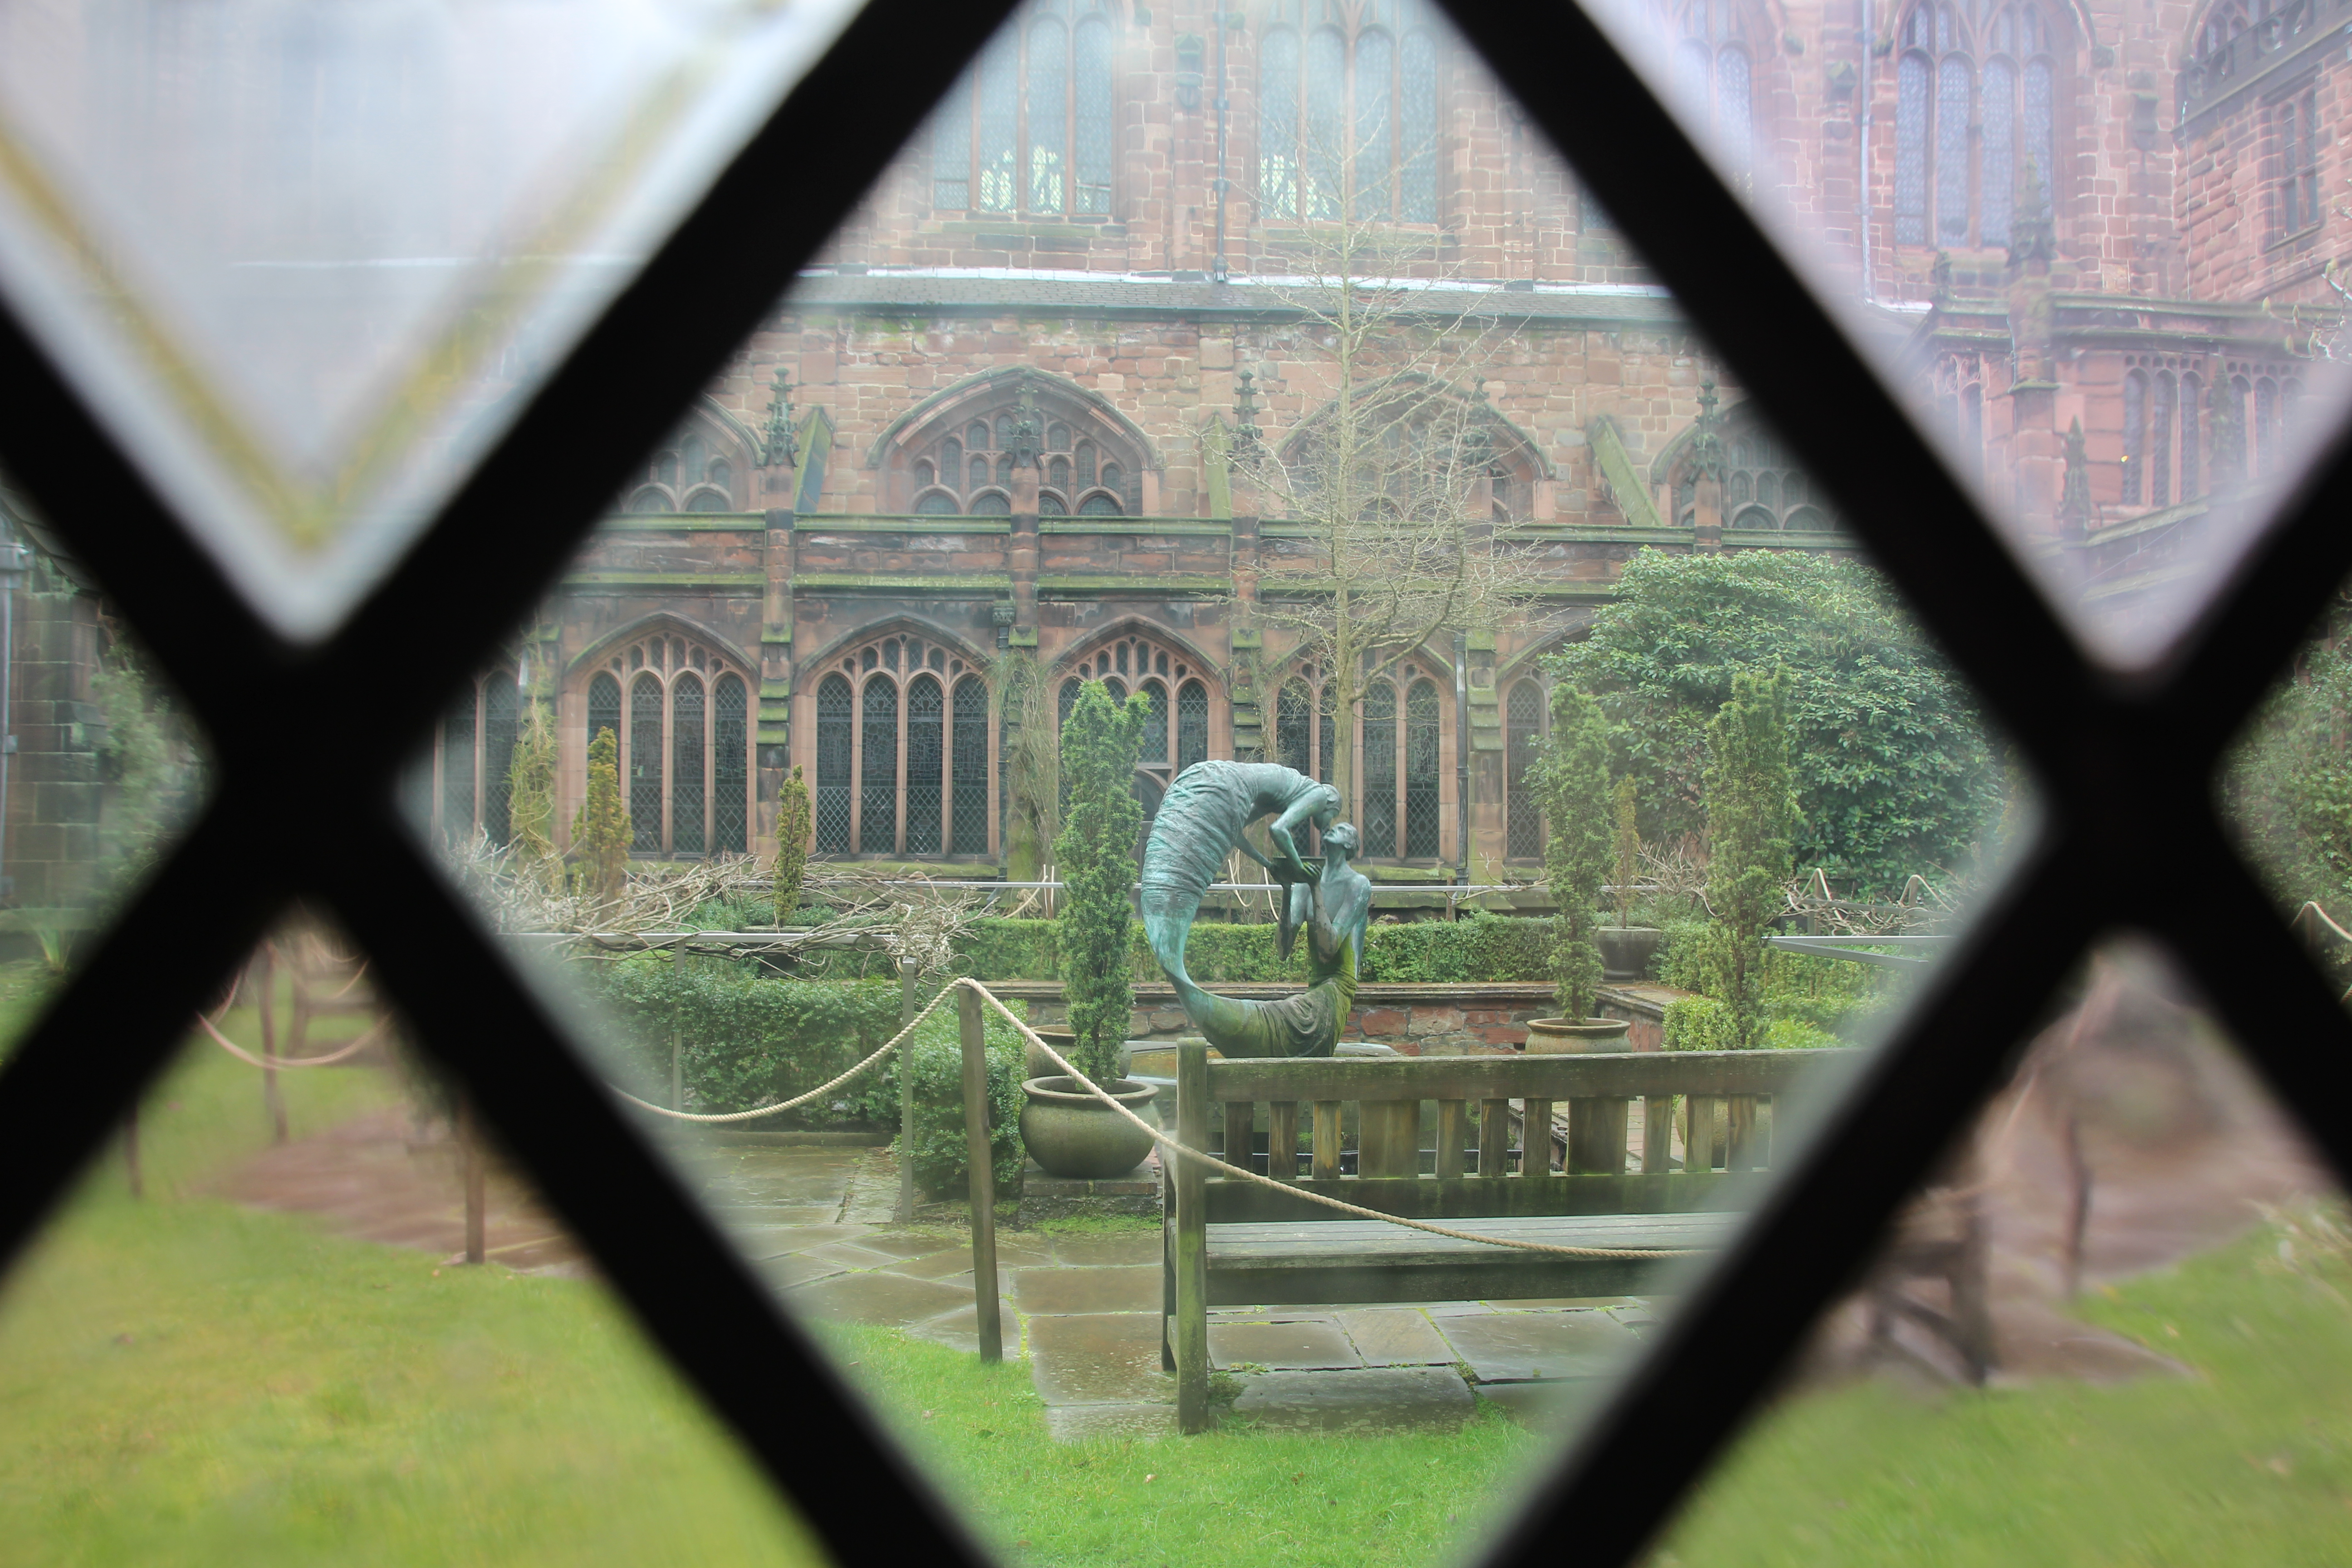
glass, chester, sculpture, statue, cathedral, church, stained glass, bench, park, green, grass, tree, window, house, arch, plant, outdoor structure, facade